Phraya Manopakorn Nitithada

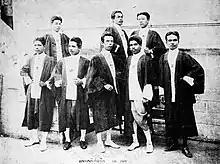
A group of Siamese barristers in 1903/04. Phraya Mano was first in the back row

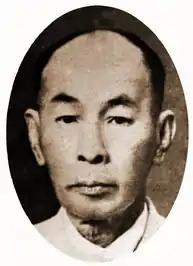
Official portrait of Phraya Manopakorn Nitithada

Kon Hutasingha was born on 15 July 1884 in Bangkok to Huad and Phaew, both of whom were of Chinese ancestry. He received his primary education at Suankularb Wittayalai School in Bangkok and pursued his law education at Assumption College and at the Law School of the Ministry of Justice. He then continued his studies abroad. It is claimed that he was a member at the Middle Temple, in London, England, but no evidence of his membership can be found in the Inn's admission registers. After he had finished his education, he began to work for the Ministry of Justice and climbed the traditional career ladder and was eventually granted the title Phraya and received his honorary name: "Manopakorn Nitithada". In 1918, he gained a seat in the Privy Council of King Vajiravudh (or Rama VI).